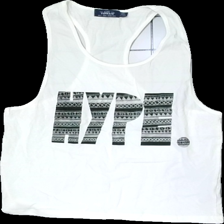
View: front
Type: Tank top
Category: Unisex
Brand: Not in the list
Brand text on label: topman
Colors: Black, White
Material: 100% cotton
Pattern: Logo print
Cut: Regular
Size: S
Season: Summer
Stains: Minor
Damage: yellowing
Price range: 50-100
Recommended usage: Recycle